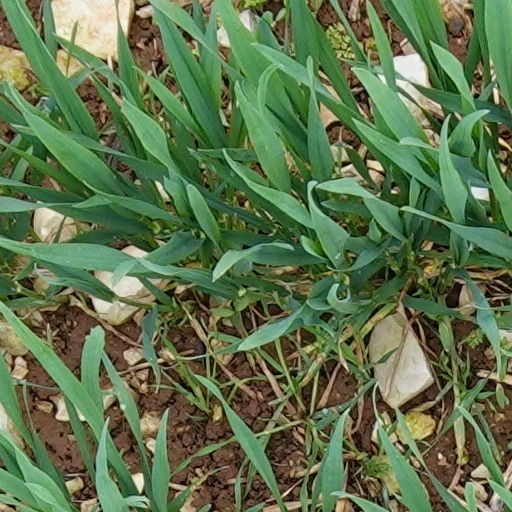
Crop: wheat